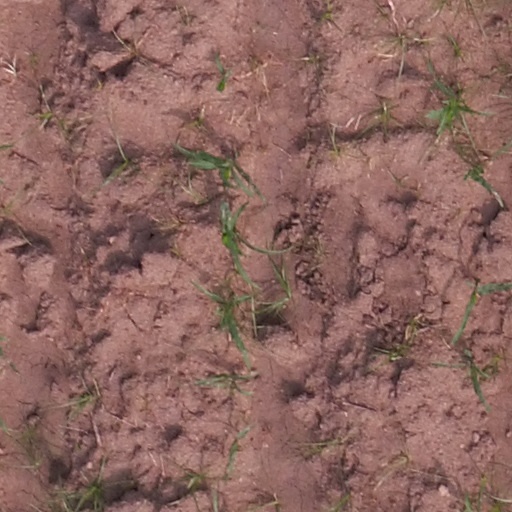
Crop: maize; corn